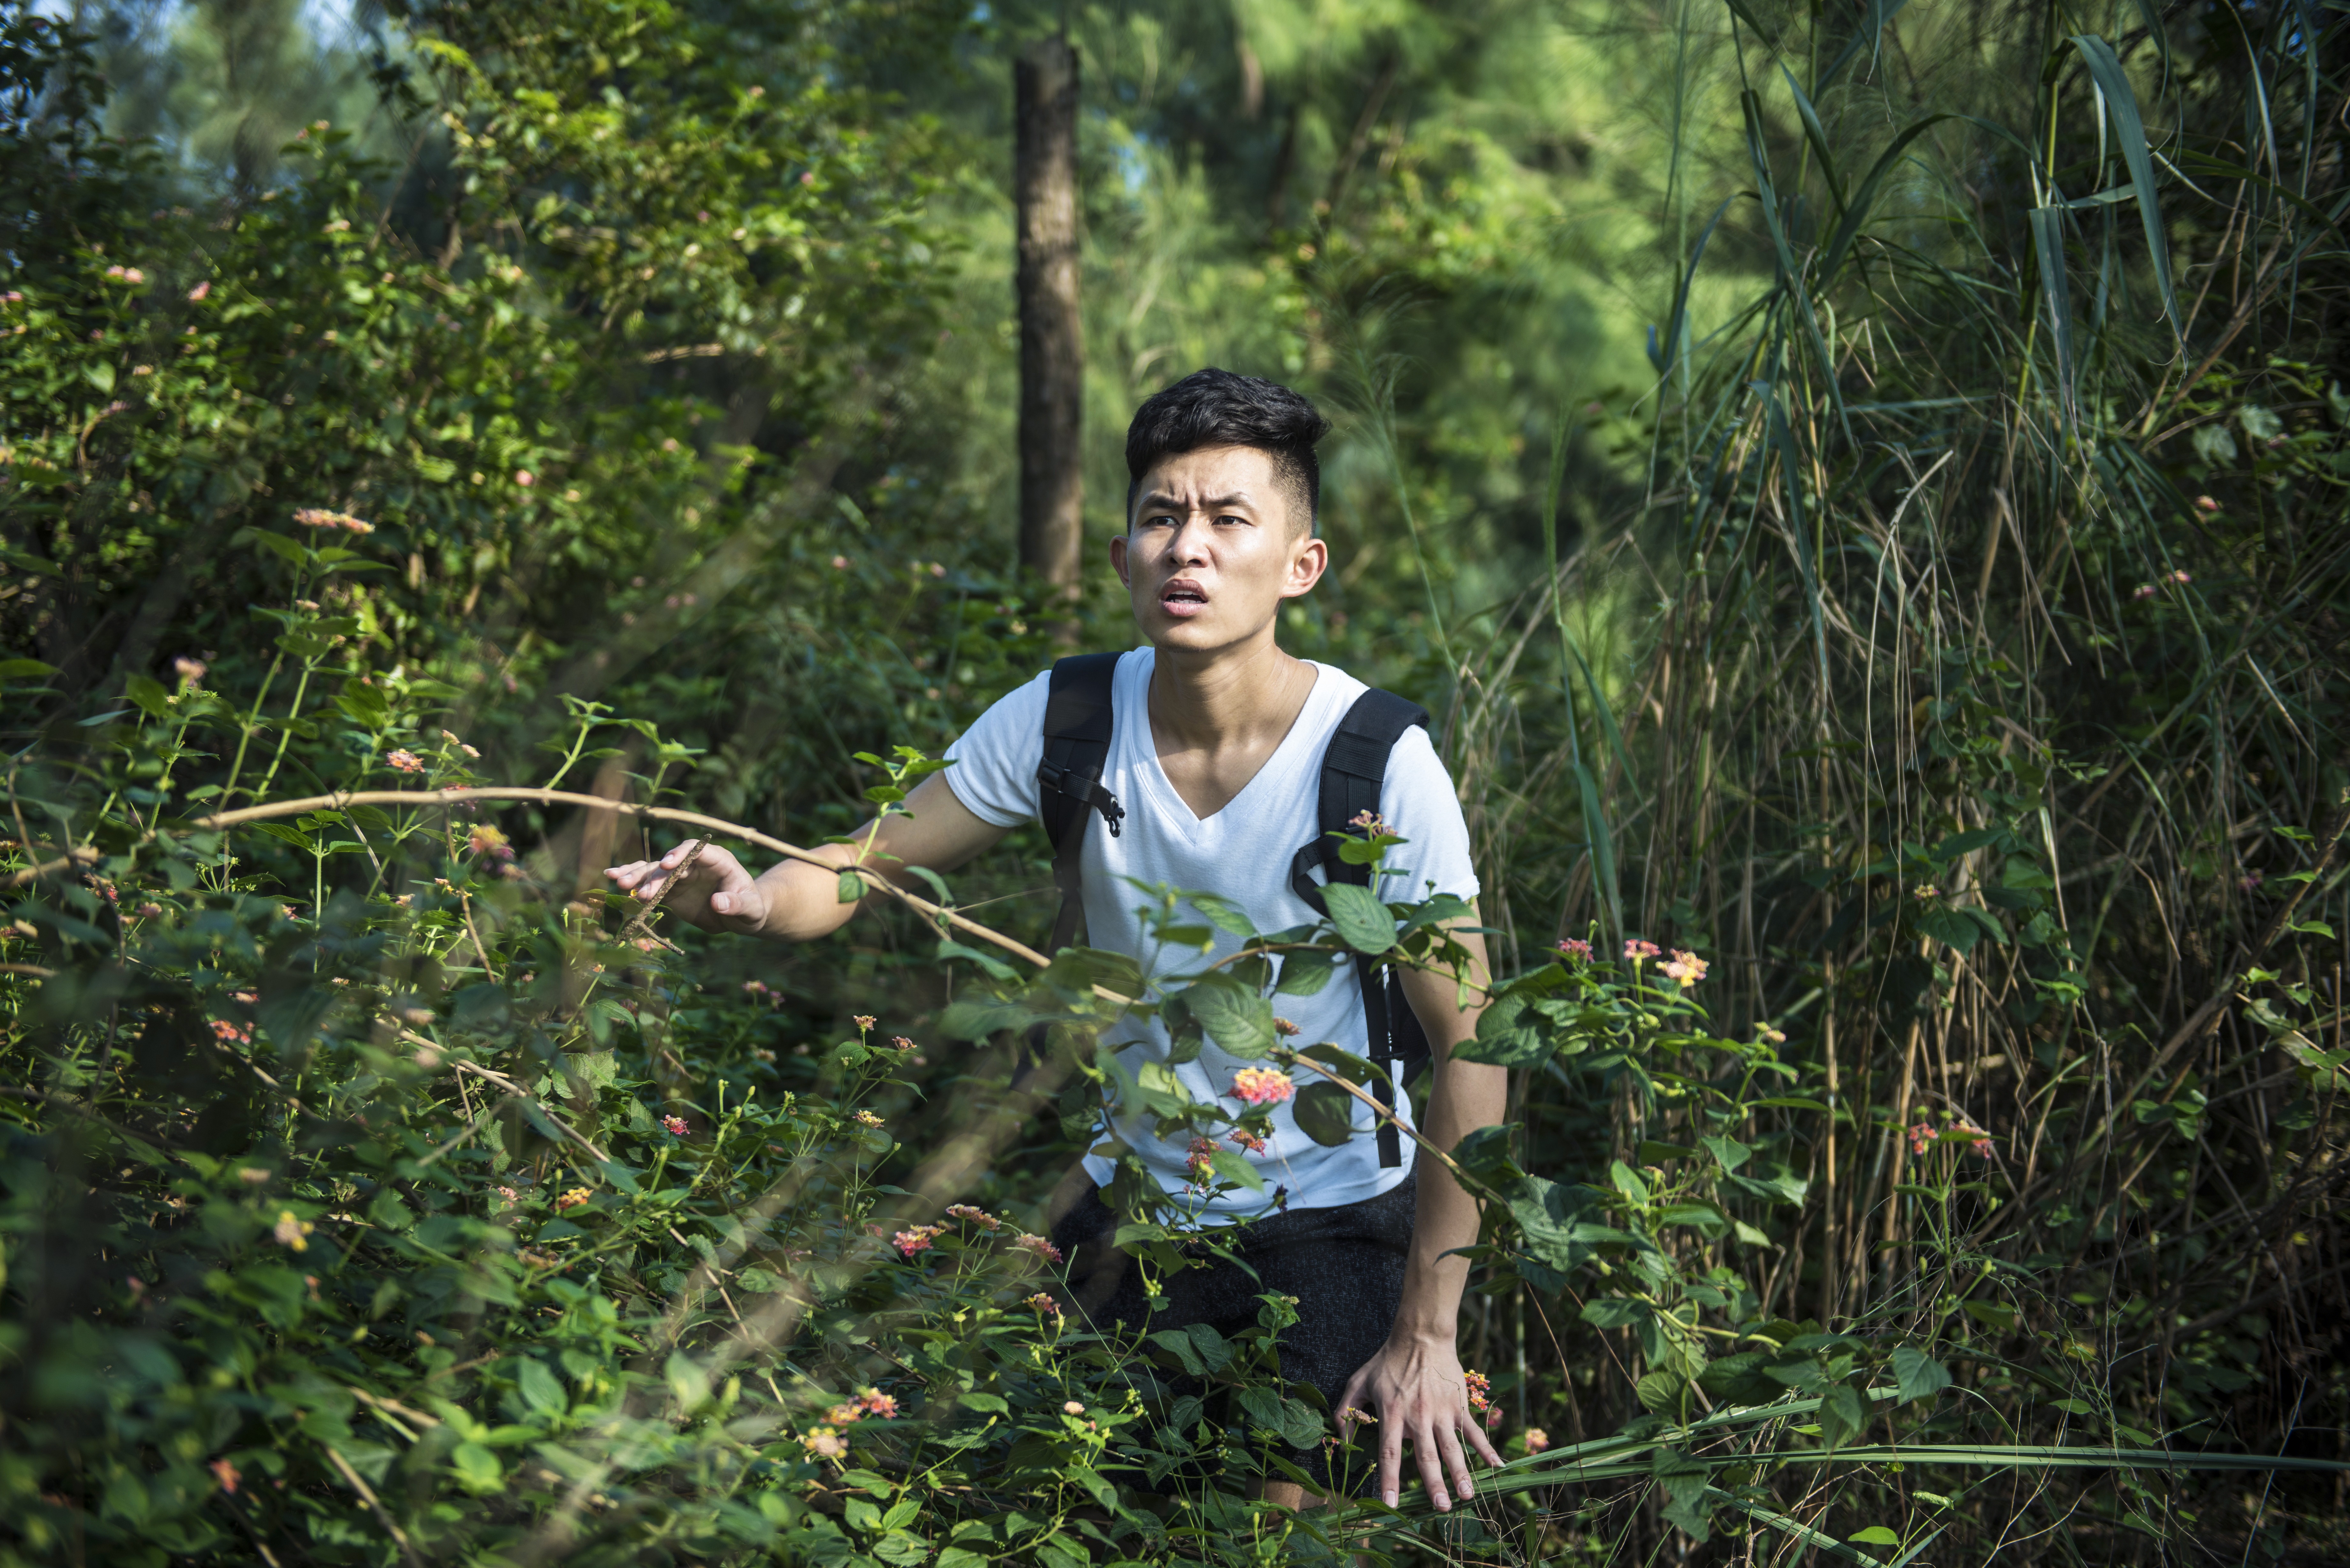
tree, nature, forest, wilderness, people, flower, adventure, green, jungle, rainforest, schoolboy, woodland, habitat, get lost, the wild, natural environment